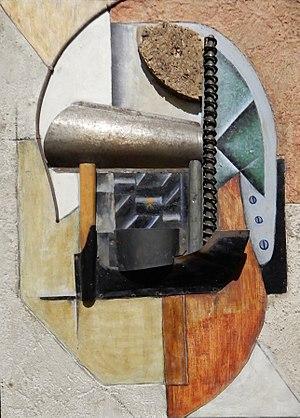
Composition abstraite dédiée à la production industrielle. Peinture à huile, granules de gypse, bois, liège, métal et vernis sur panneau. Musée russe, Saint-Petersbourg
Władysław Strzemiński, né le 21 novembre 1893 à Minsk, mort le 28 décembre 1952 à Łódź, est un peintre et théoricien de l'art polonais.